Liberty Square, Timișoara

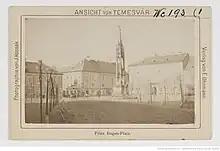
Prince Eugene Square (now Liberty Square) around 1880. Depicted here is the Fidelity Column, which now stands in the Heroes' Cemetery.

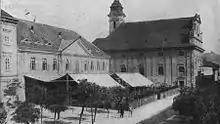
Liberty Square in 1911. The Franciscan Church depicted here was demolished two years later.

On its current location, in the Middle Ages there was a free space of triangular shape, a crossroads for three trade routes from the north, northeast and south, around which the first settlement of Timișoara was identified. Until 1716, on the eastern side of the square, there was the Big Bath, the largest public bath in the city. Mentioned by Turkish traveler Evliya Çelebi, the bath was built immediately after the conquest of the city by the Ottomans. The current square appeared as a result of the complete reconstruction of the city on a new, rectangular street plot, designed in the second decade of the 18th century.